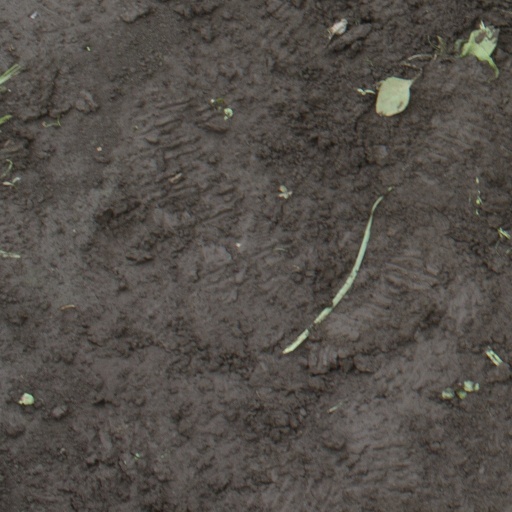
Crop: soybean